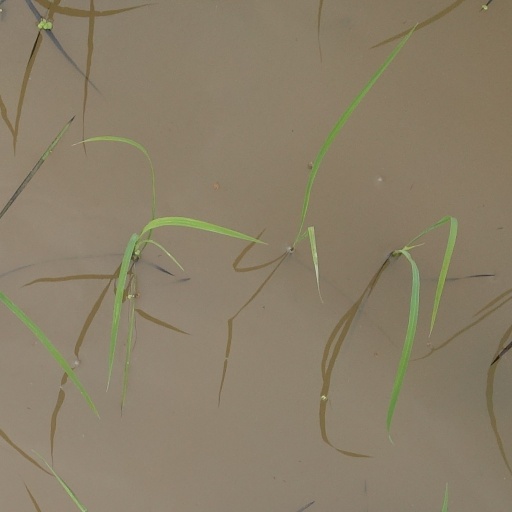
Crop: rice